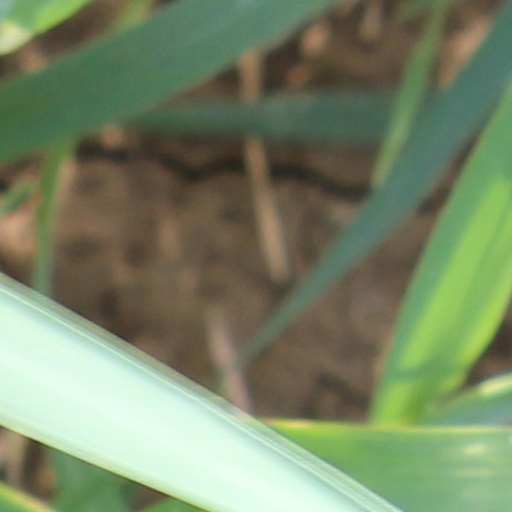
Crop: wheat